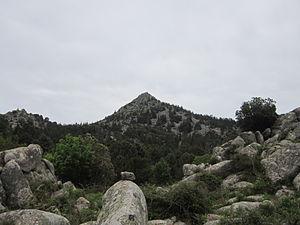
Punta d'Ovacce Corsu: Punta d'Uvacce
La montagne de Cagna est un chaînon situé dans le Sud de la Corse à l'extrémité méridionale du massif du Monte Incudine et culminant à 1 371 m d'altitude. Elle sépare les régions du Freto et de la Rocca.
Freto est une ancienne piève de Corse. Située dans le sud-est de l'île, elle relevait de la province de Bonifacio sur le plan civil et du diocèse d'Ajaccio sur le plan religieux.